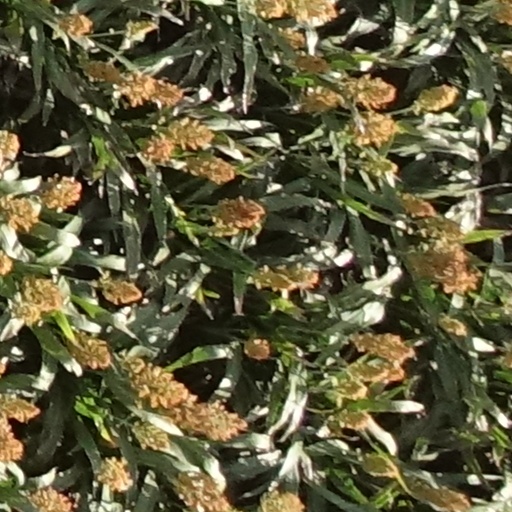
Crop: sorghum